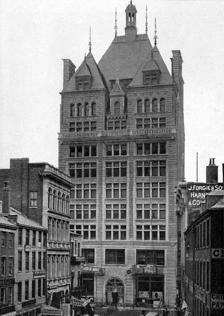
Building: Fiske Building
Country: United States of America
Year built: 1888
Demolished skyscraper in Boston, Massachusetts, USA Not to be confused with Fisher Building . Fiske Building The Fiske Building in 1892 General information Status Demolished Location Boston , Massachusetts , USA Coordinates 42°21′32″N 71°03′19″W / 42.35895°N 71.0553°W / 42.35895; -71.0553 Construction started 1888 ( 1888 ) Demolished 1986 ( 1986 ) Height Tip 38.1 m (125 ft) Roof 38.1 m (125 ft) Technical details Floor count 10 Design and construction Architect(s) Peabody and Stearns The Fiske Building , located in Boston , was a 38.1 m (125 ft) skyscraper built by Peabody and Stearns in 1888 and demolished in 1986. In 1964, five stories were added to the building, and the facade was altered with the addition of glass, black aluminum strips and horizontal blue panels, leading architectural observers to describe the building as one of the ugliest in Boston. See also List of early skyscrapers References